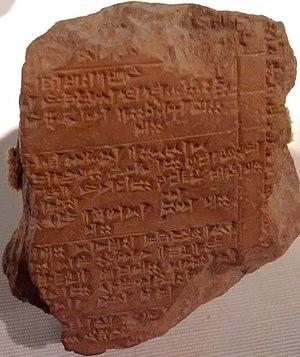
Hattusa, aujourd'hui située à proximité du village de Boğazkale, est un site archéologique situé dans la province de Çorum, en Turquie. Il fait l'objet d'un classement au patrimoine mondial de l'Unesco depuis 1986.
Les Hittites sont un peuple ayant vécu en Anatolie au IIᵉ millénaire av. J.-C. Ils doivent leur nom à la région dans laquelle ils ont établi leur royaume principal, le Hatti, situé en Anatolie centrale autour de leur capitale, Hattusa. C'est à compter de la seconde moitié du XVIIᵉ siècle avant notre ère un des plus puissants royaumes du Moyen-Orient, dominant l'Anatolie jusqu'aux alentours de 1200 av. J.-C. Au XIVᵉ siècle avant notre ère, ils réussissent même à faire passer la majeure partie de la Syrie sous leur coupe, ce qui les met en rivalité avec d'autres puissants royaumes du Moyen-Orient : l'Égypte, le Mittani et l'Assyrie.
L’écriture cunéiforme est un système d'écriture complet mis au point en Basse Mésopotamie entre 3400 et 3300 av. J.-C., qui s'est par la suite répandu dans tout le Proche-Orient ancien, avant de disparaître dans les premiers siècles de l'ère chrétienne. Au départ pictographique et linéaire, la graphie de cette écriture a progressivement évolué vers des signes constitués de traits terminés en forme de « coins » ou « clous », auxquels elle doit son nom, « cunéiforme », qui lui a été donné aux XVIIIᵉ et XIXᵉ siècles. Cette écriture se pratique par incision à l'aide d'un calame sur des tablettes d'argile, ou sur une grande variété d'autres supports.